Krassin (1916 icebreaker)

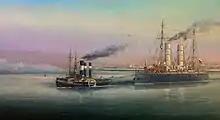
Fragment of the painting Launch of the icebreaker Svyatogor for sea trials. 1916 Vladimir Kosov 60x100 oil on canvas. 2016

In 1933 "Krassin" became the first vessel to reach the inaccessible northern shores of Novaya Zemlya in the history of navigation. In 1938, the "Krassin" rescued the icebreaker "Lenin" and her convoy, trapped in ice at the end of the previous summer.